The Building of Skadar

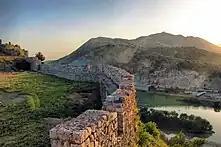
The castle in Shkodër ("Skadar") and Bojana river

The song describes the building of a fortress on the Bojana river at Skadar by the Mrnjavčević brothers (Vukašin, Uglješa and Gojko Mrnjavčević). Gojko had to wall up his young wife alive within the walls of the fortress as a sacrifice demanded by the mountain "vila" (a fairy similar to a nymph, in Slavic mythology). According to Vuk Karadžić, there was a belief at this time that it was impossible to build a large building without a human sacrifice. Vuk claims that people even avoided the building sites because they were afraid their shadow could be walled-up and they could die without it.